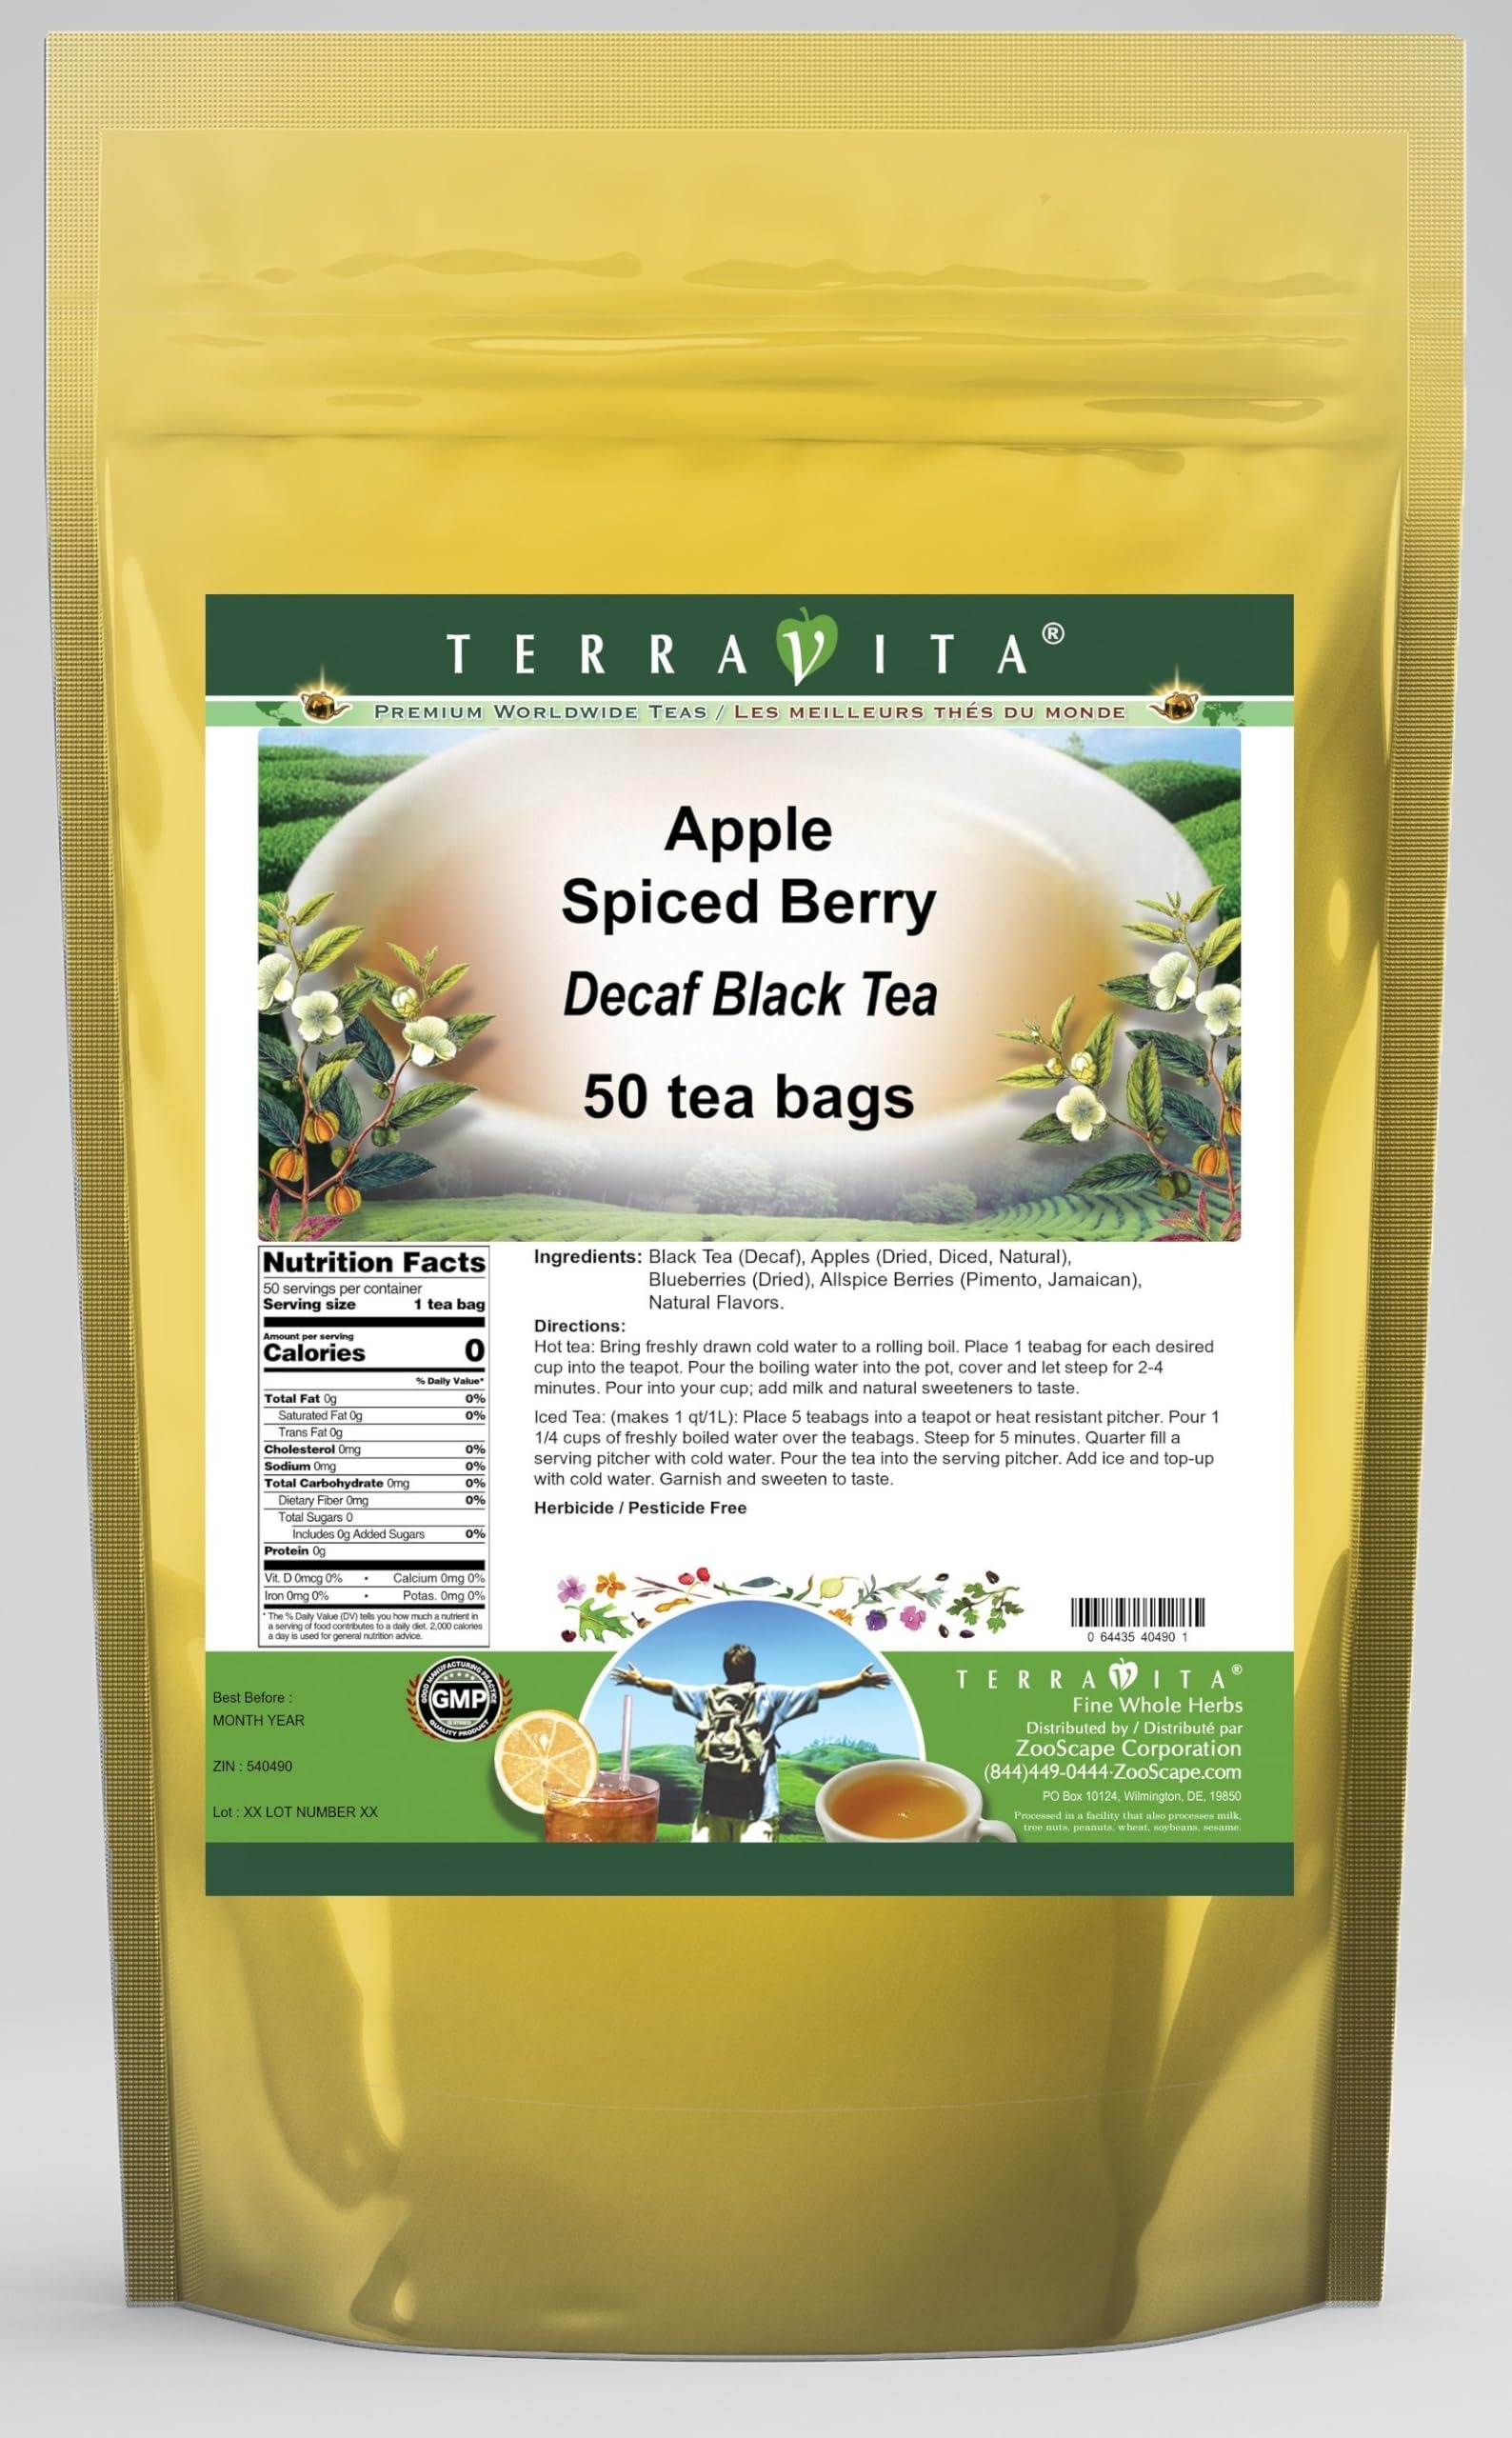
Item Name: Apple Spiced Berry Decaf Black Tea (50 tea bags, ZIN: 540490) - 2 Pack
Bullet Point 1: Our Apple Spiced Berry Decaf Black Tea is a wonderful flavored decaffeinated Black tea with Apples (Dried, Diced, Natural), Blueberries and Allspice Berries (Pimento, Jamaican). You will enjoy the simple and elegant Apple Spiced Berry taste! - Ingredients: Decaf Black tea, Apples (Dried, Diced, Natural), Blueberries, Allspice Berries (Pimento, Jamaican) and Natural Apple Spiced Berry Flavor.
Bullet Point 2: No fillers.
Bullet Point 3: Manufacturer: TerraVita
Bullet Point 4: Size: 50 tea bags
Bullet Point 5: Black Tea Bags - Packed in a convenient upright pouch!
Product Description: Our Apple Spiced Berry Decaf Black Tea is a wonderful flavored decaffeinated Black tea with Apples (Dried, Diced, Natural), Blueberries and Allspice Berries (Pimento, Jamaican). You will enjoy the simple and elegant Apple Spiced Berry taste! - Ingredients: Decaf Black tea, Apples (Dried, Diced, Natural), Blueberries, Allspice Berries (Pimento, Jamaican) and Natural Apple Spiced Berry Flavor. - Hot tea brewing method: Bring freshly drawn cold water to a rolling boil. Place 1 teabag for each desired cup into the teapot. Pour the boiling water into the pot, cover and let steep for 2-4 minutes. Pour into your cup; add milk and natural sweeteners to taste. - Iced tea brewing method: (to make 1 liter/quart): Place 5 teabags into a teapot or heat resistant pitcher. Pour 1 1/4 cups of freshly boiled water over the teabags. Steep for 5 minutes. Quarter fill a serving pitcher with cold water. Pour the tea into the serving pitcher. Add ice and top-up with cold water. Garnish and sweeten to taste. - TerraVita is an exclusive line of premium-quality, natural source products that use only the finest, purest and most potent ingredients found around the world. TerraVita is hallmarked by the highest possible standards of purity, potency, stability and freshness. All of our products are prepared with the highest elements of quality control, from raw materials through the entire manufacturing process, up to and including the moment that the bottles or bags are sealed for freshness and shipped out to you. Our highest possible standards are certified by independent laboratories and backed by our personal guarantee. - TerraVita exists to meet and ensure your family's health and wellness without the harmful effects of chemicals and health products. We strive to make all of our products afford
Value: 100.0
Unit: Count

Price: 80.86